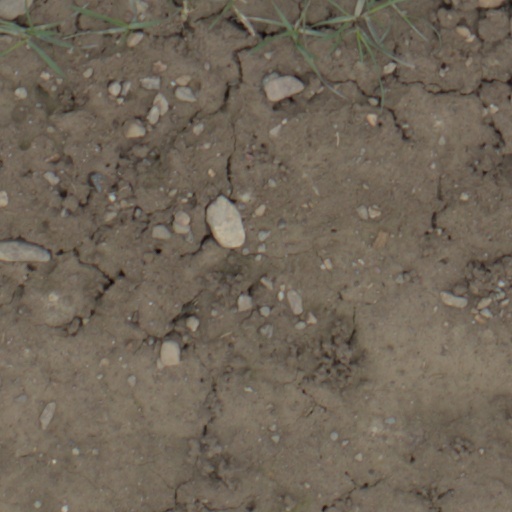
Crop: wheat